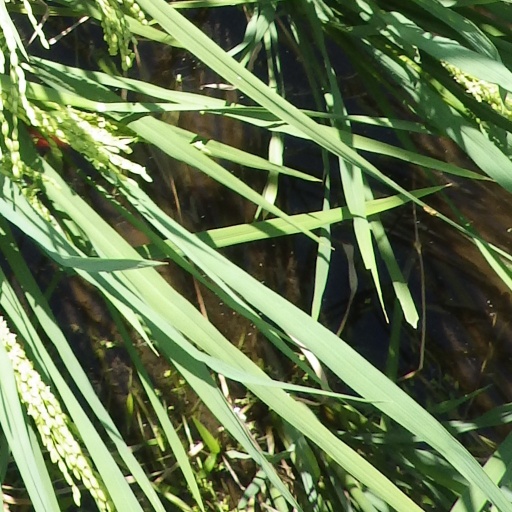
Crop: rice